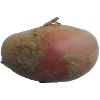
Label: red_potato